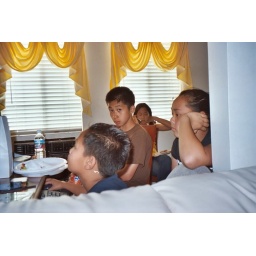
The youngers cousins always crowd around the computer in the dining room, surfing the Internet, chatting, and looking at digital pictures.